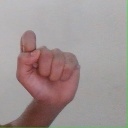
अक्षर: घ